Wax and Wane

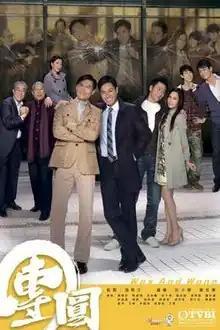
Official poster

Wax and Wane (Traditional Chinese: ) is a 2011 Hong Kong television drama produced by Television Broadcasts Limited (TVB), with Nelson Cheung serving as the executive producer. The drama follows the story of two rival families, dealing with themes of revenge, greed, business affairs, and family.